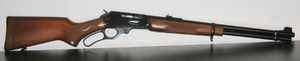
La carabine de chasse à levier de sous-garde Marlin 336 apparue en 1946 est la descendante des Marlin 1893 et Marlin 36. Depuis leur commercialisation, ces armes de chasse sont les principales concurrentes des Winchester 1894.